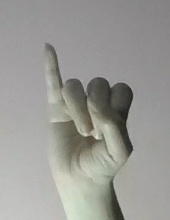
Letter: meem